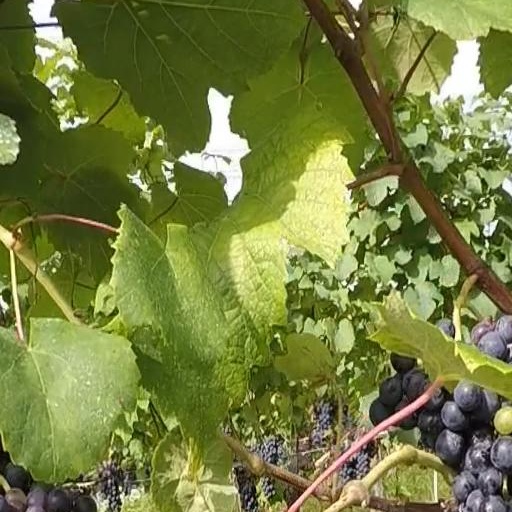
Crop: grape